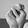
ASL letter: N